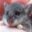
Label: shrew